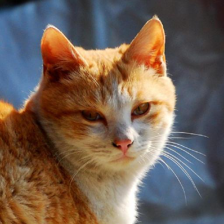
Label: animals